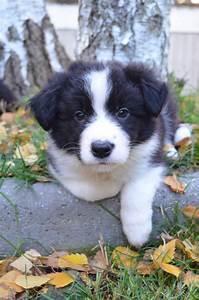
dog